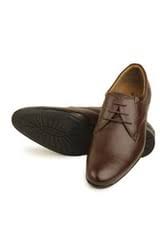
Label: Brogue